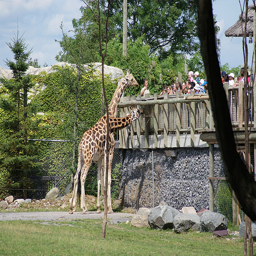
zoo goers watching two giraffes in the pen
Two giraffes inside an enclosure with people looking at them.
A throng of people on a bridge by a rock wall and trees are looking over and into an enclosure with two giraffes, both tall enough for their heads to peer over the top of the bridge.
Two giraffes greet people that are standing on a bridge near their pen.
Two giraffes in the zoo looking at the tourists.